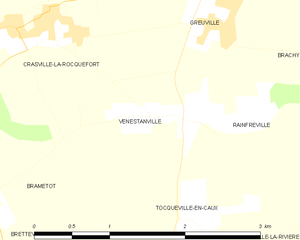
Carte des communes françaises Vénestanville